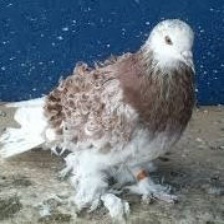
Species: FRILL BACK PIGEON
Scientific name: COLUMBA LIVIA DOMESTICA